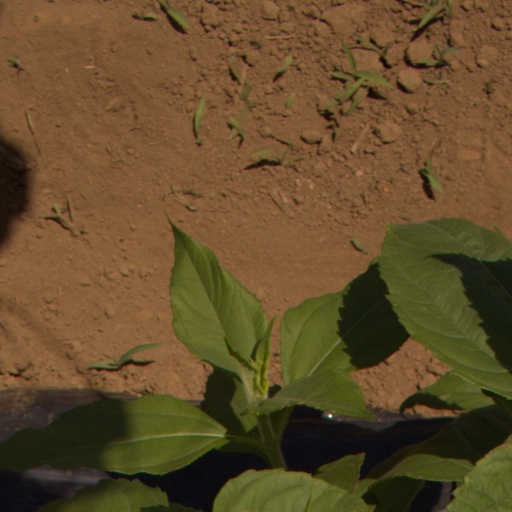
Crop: Jerusalem artichoke